José María Ampuero Jáuregui

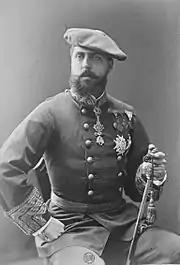
Carlos VII

In the early 1880s Carlism was increasingly plagued by the conflict between the claimant Carlos VII and his political representative in Spain, . Ampuero's position was somewhat ambiguous. When in 1881 the king's trustee and aspiring leader marqués de Cerralbo suggested that Nocedal's personal jefatura be replaced with a collegial leadership, Ampuero seemed supportive, declaring utter loyalty to his king and quoting “exclusivismo de D. Cándido”. However, in the unfolding press war between titles which represented competitive currents "Beti-Bat" sided with the Nocedalista daily, "El Siglo Futuro", and in 1883 Ampuero personally voiced against its major opponent, "". Following the 1885 death of Candido Nocedal he co-signed a homage letter to his son Ramón, who at the time was widely expected to take over the party leadership; however, the claimant opted for an interim solution.